San Andrés Tuxtla

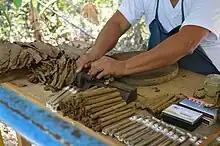
Vendor rolling cigars in San Andrés Tuxtla

The municipality is classified as having a medium level of socioeconomic marginalization, with 75.2% living in poverty and 24.7 living in extreme poverty. Agriculture employs 25.9% of the working population, with 21.8 working in industry and 51.4% in commerce and services.